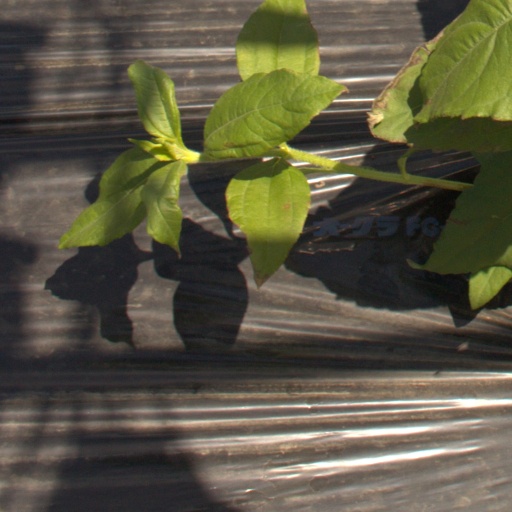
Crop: Jerusalem artichoke